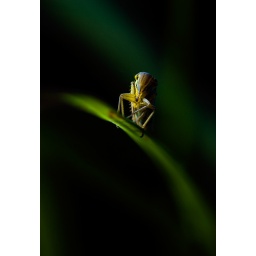
Cicada sitting on grass in the dark